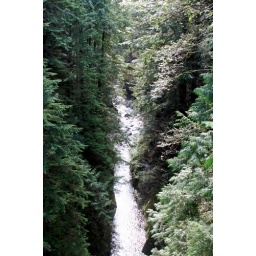
river beneath suspension bridge at lynn canyon